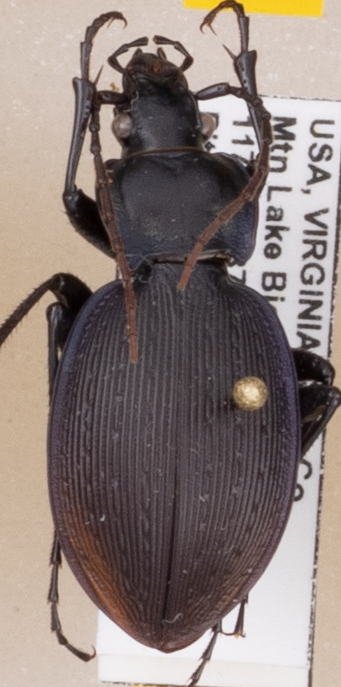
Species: Carabus goryi
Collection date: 2021-05-18
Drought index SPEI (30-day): -1.082
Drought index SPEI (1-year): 1.06
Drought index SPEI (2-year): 1.45